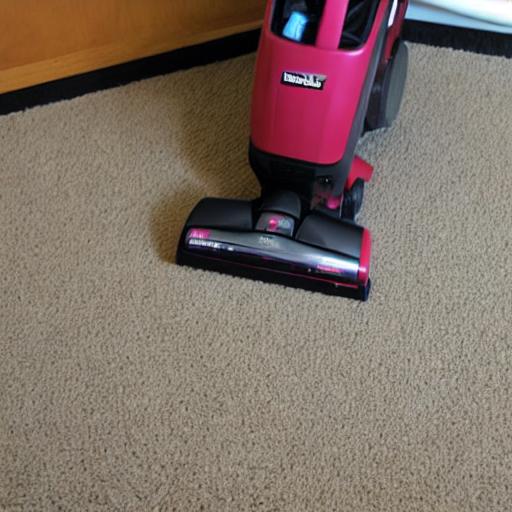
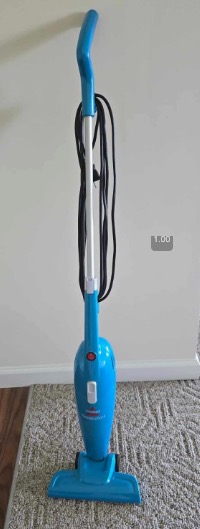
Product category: items_vacuum
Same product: no